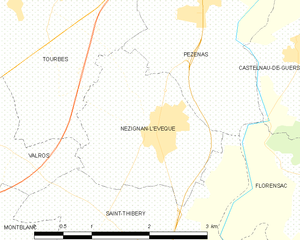
Carte de la commune française de code INSEE 34182 - Nézignan-l'Évêque
Nézignan-l'Évêque est une commune française située dans le département de l'Hérault en région Occitanie.